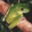
Label: frog